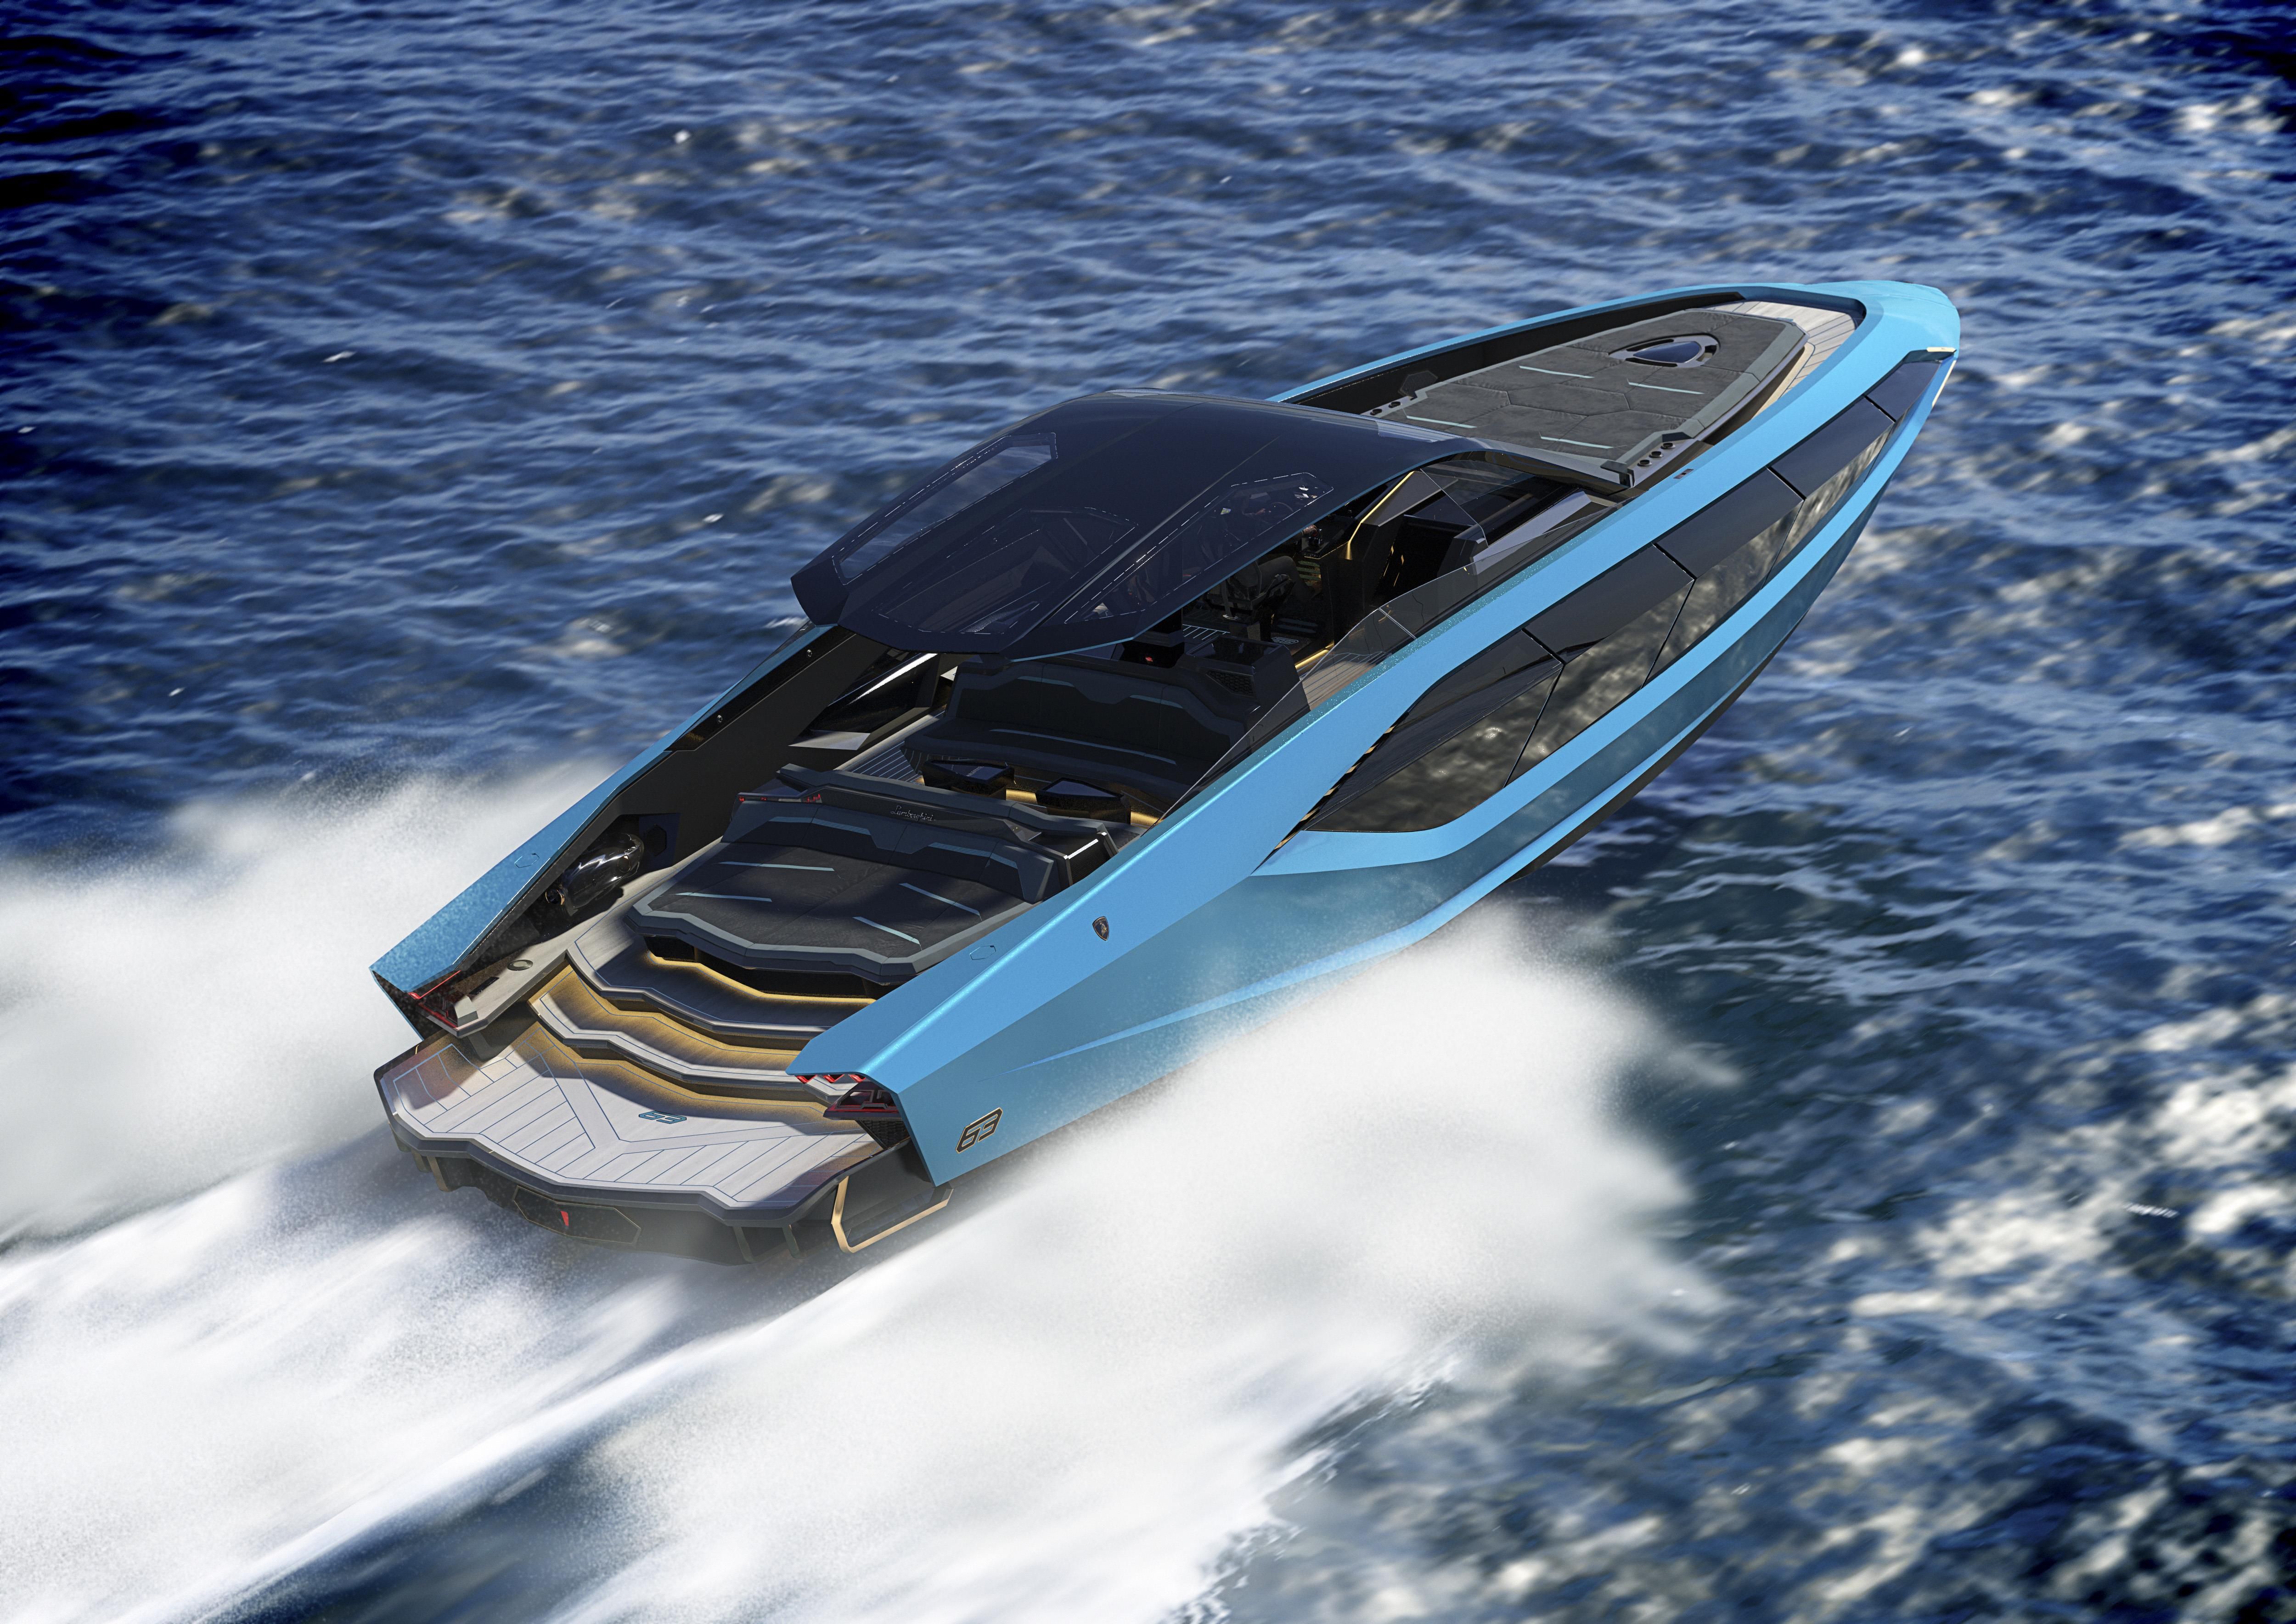
Vehicle type: Ships